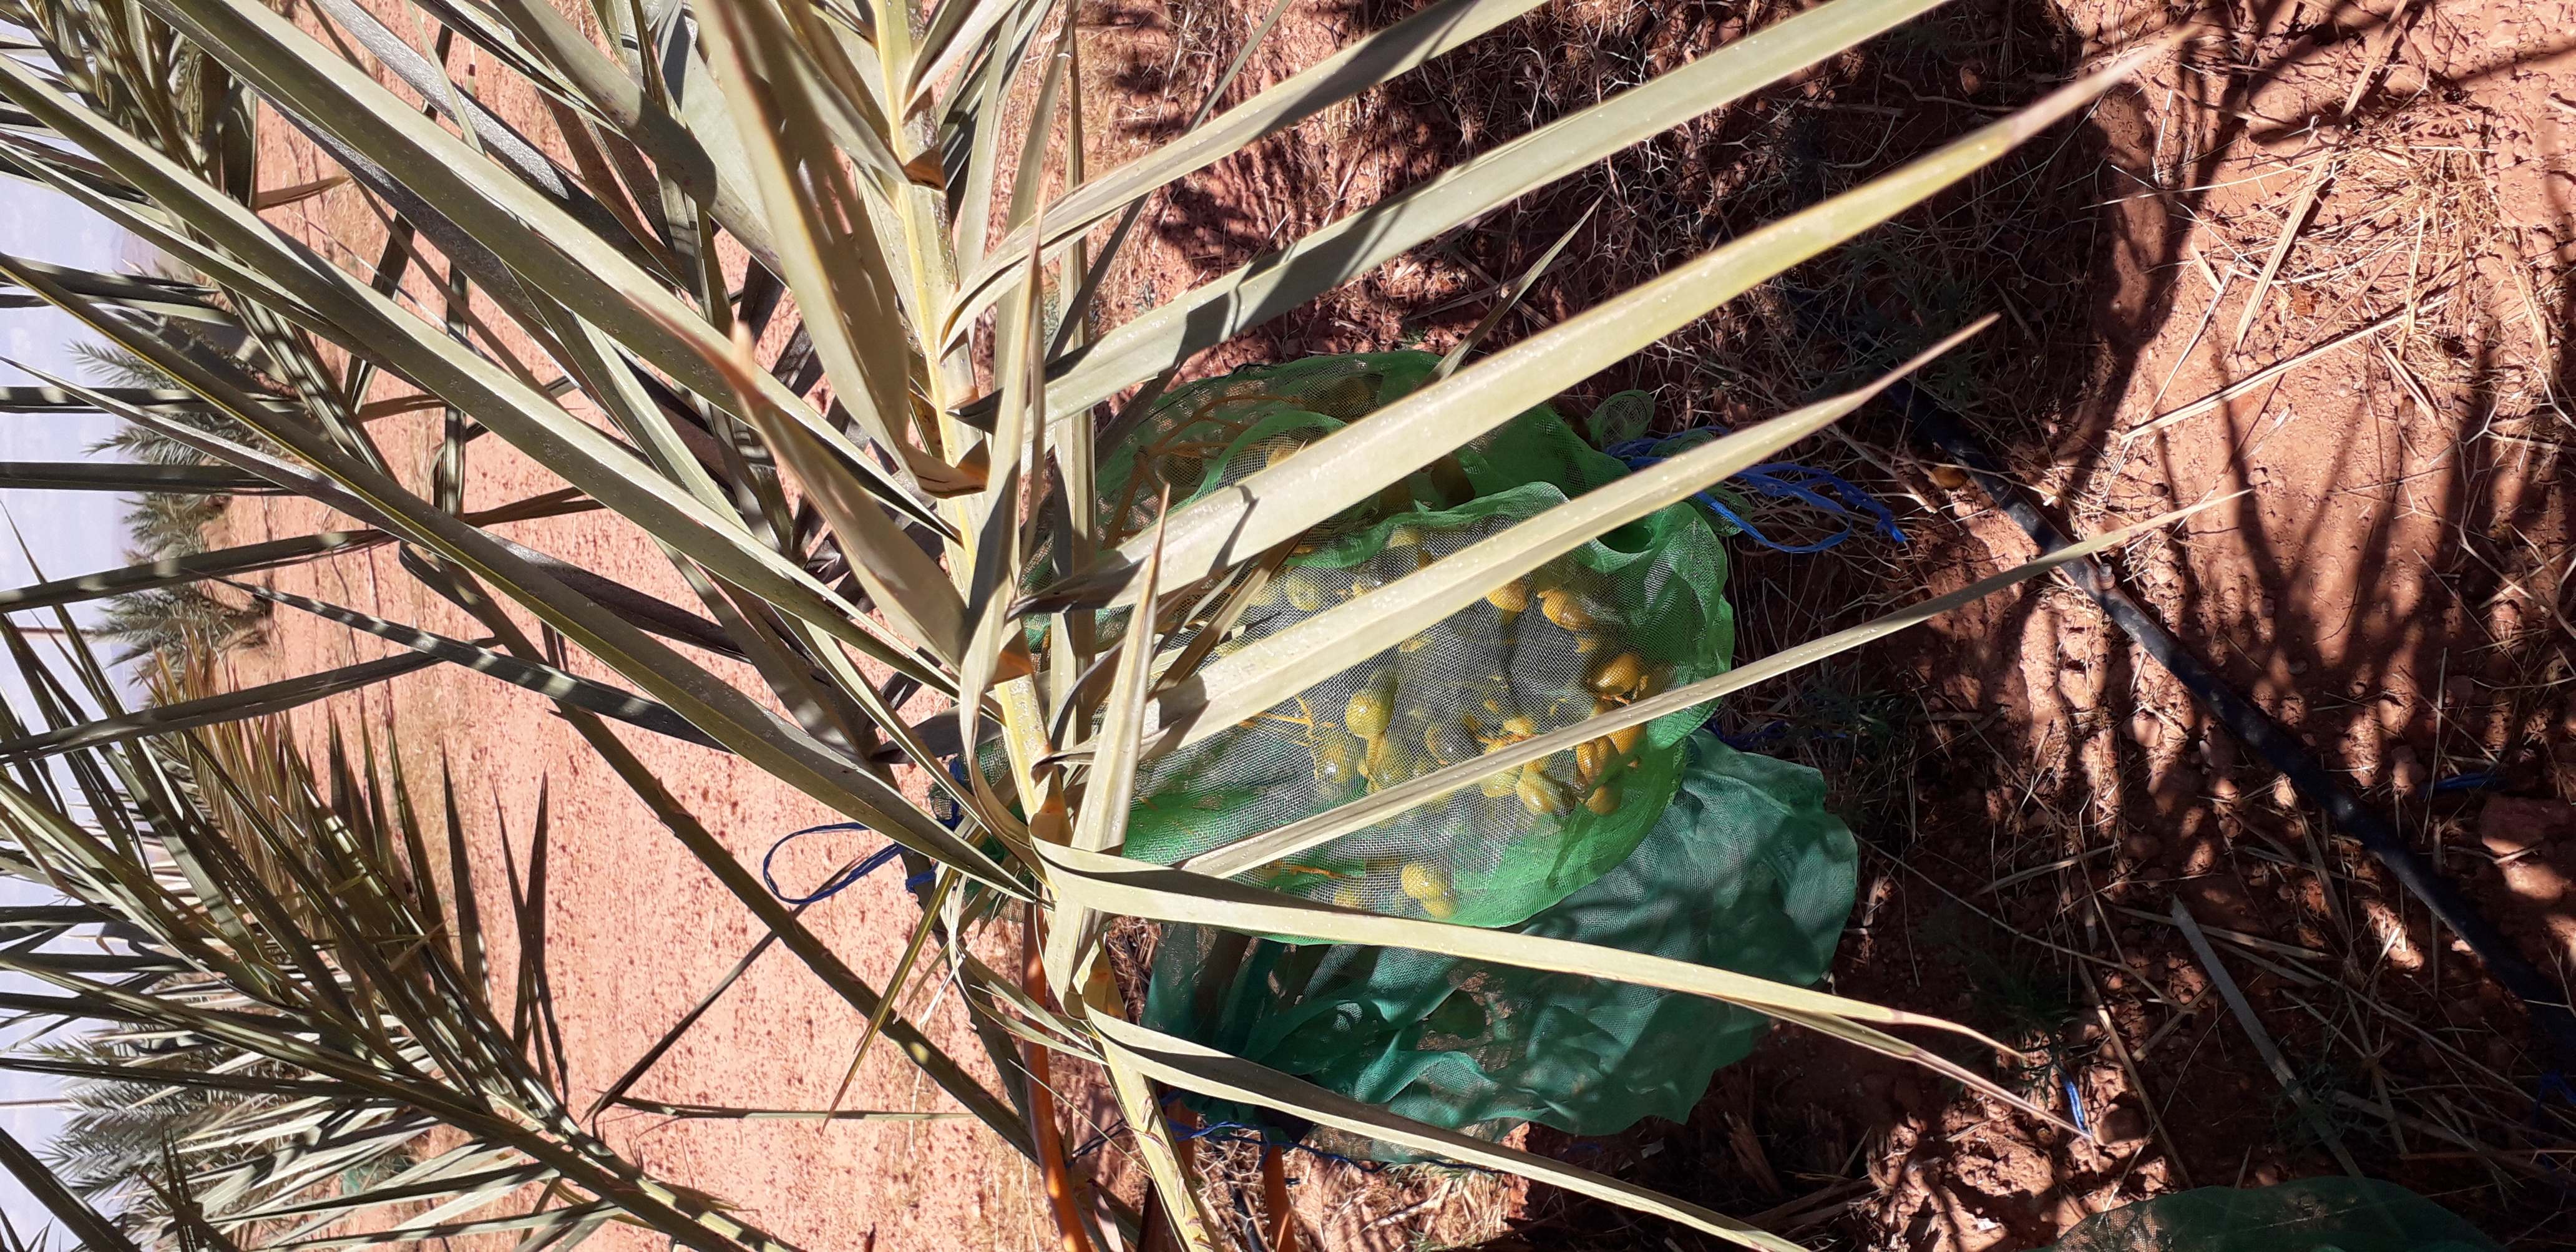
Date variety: Boufagous